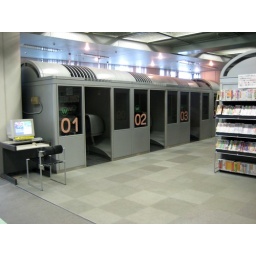
video library &amp;amp; viewing room in &amp;quot;children's castle&amp;quot;, aoyama, tokyo